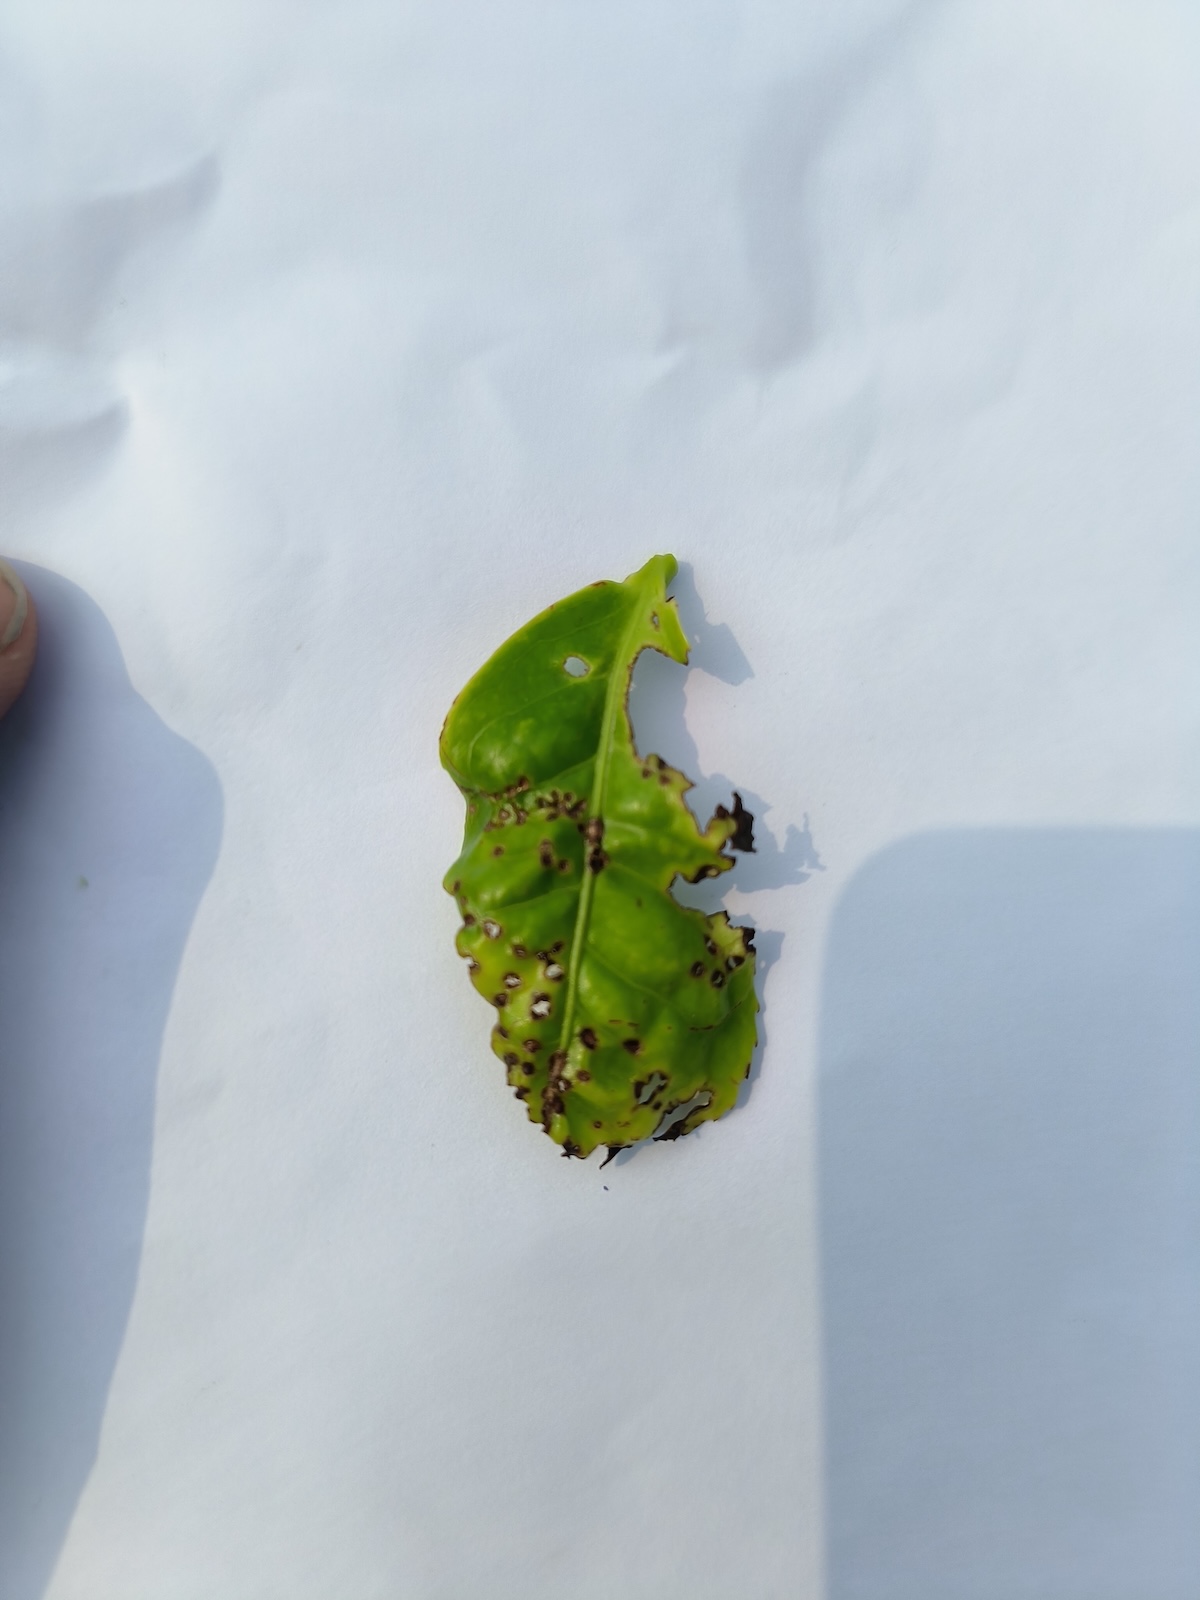
Label: Green mirid bug